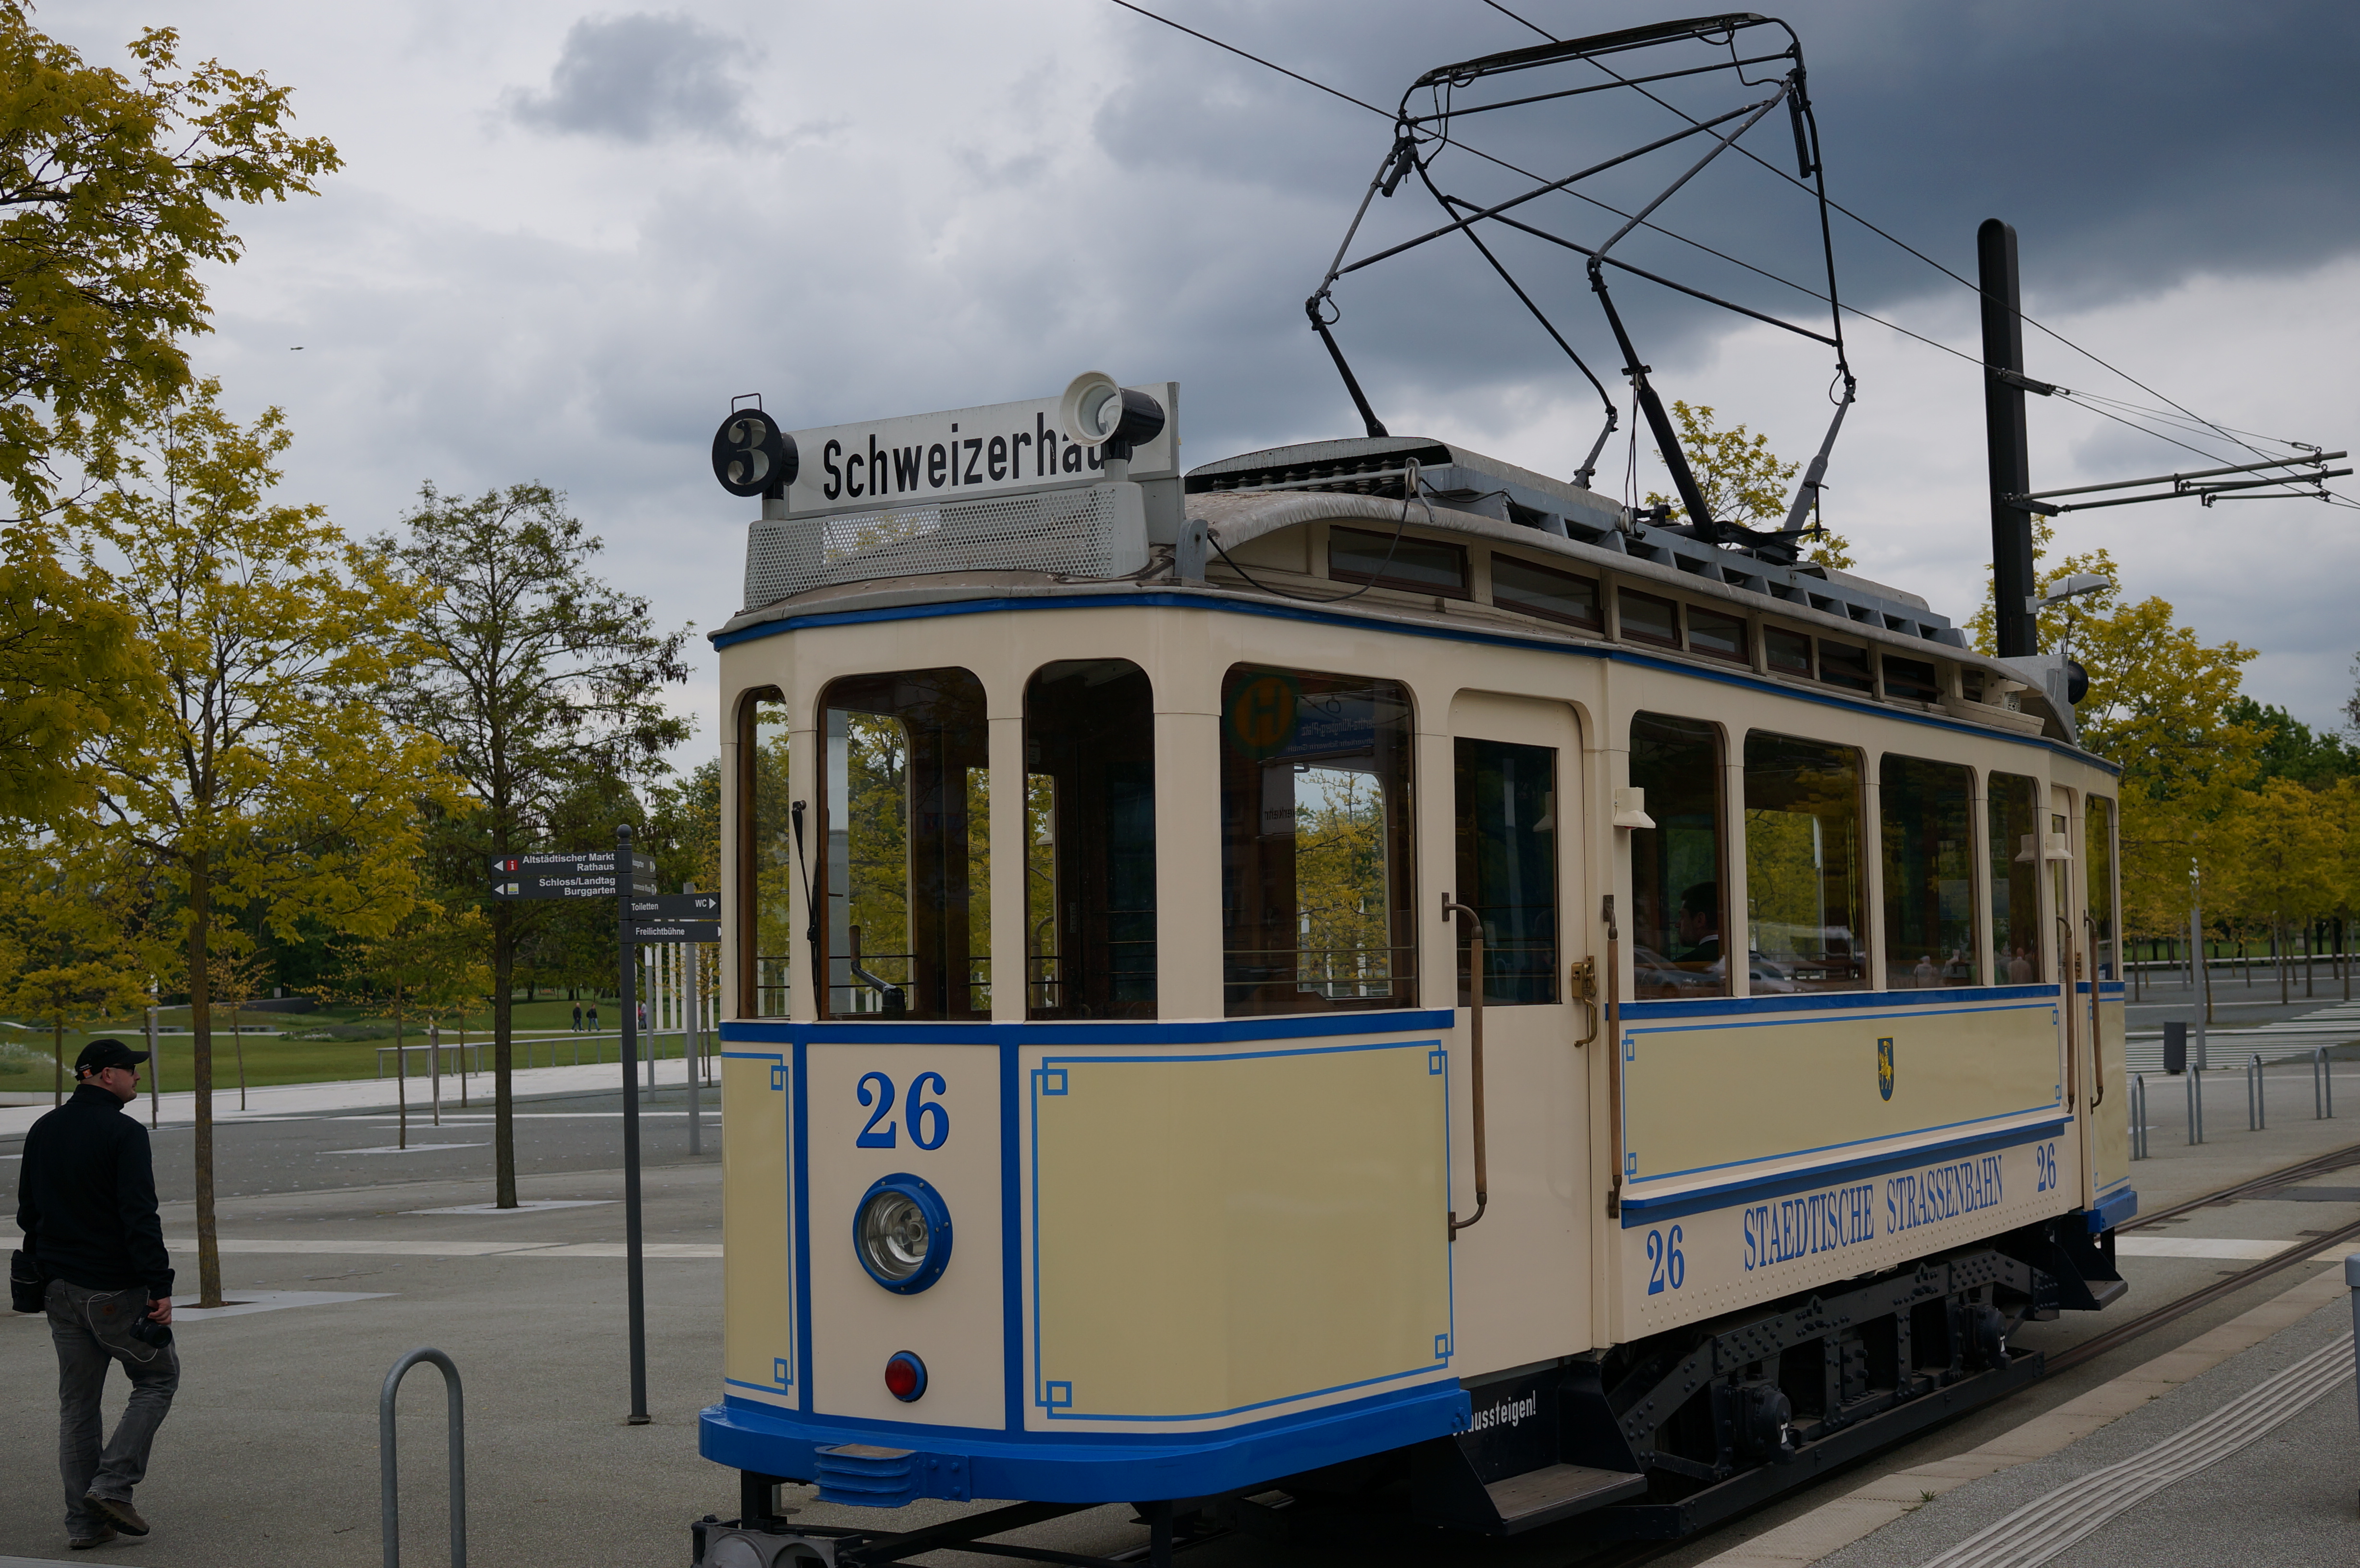
tram, transport, vehicle, electricity, cable car, public transport, 2014, germany, deutschland, sony, sigma, trolleybus, nex, nex6, mecklenburgvorpommern, lenstagged, steffenzahn, 30mm, sigma30mm28exdn, sigma30mmf28, sigma30mmf28dn, sigma30mm, schwerin, land vehicle, rolling stock, metropolitan area, passenger car